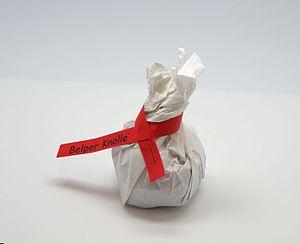
Belper Knolle with packaging, red ribbon, WikiCheese Lausanne. Français
La boule de Belp est un fromage suisse qui, comme son nom l'indique, vient de la ville de Belp dans le canton de Berne.